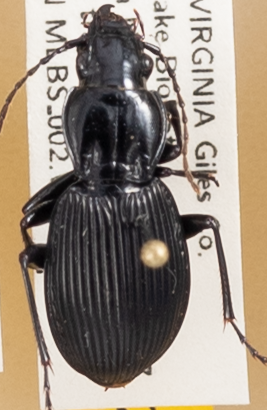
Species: Pterostichus lachrymosus
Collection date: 2021-09-07 04:00:00
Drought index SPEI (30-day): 1.13
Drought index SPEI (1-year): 0.24
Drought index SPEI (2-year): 1.69